St Bartholomew-the-Great

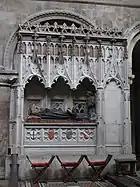
Prior Rahere's tomb

Charitable distributions in the churchyard on Good Friday continue a tradition established when twenty-one sixpences were placed upon the gravestone of a woman stipulating that the bequest fund an annual distribution to twenty one widows in perpetuity, with hot cross buns nowadays being given not only to widows but others.